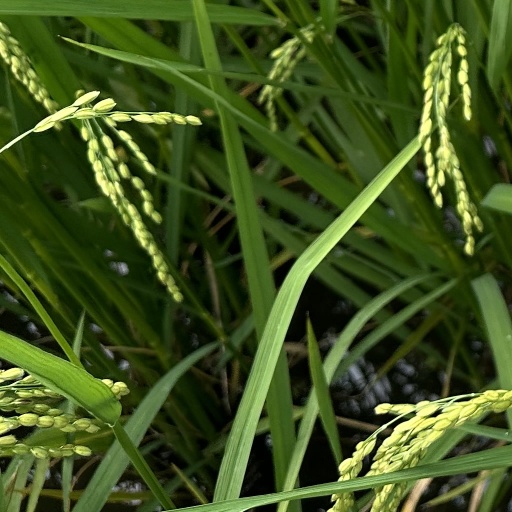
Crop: rice